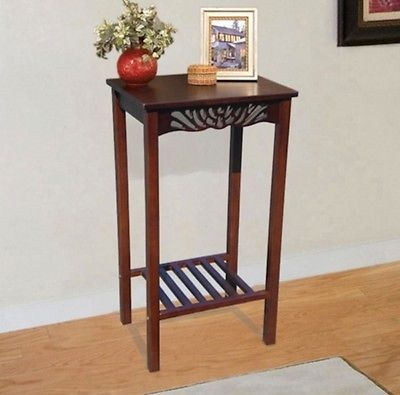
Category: table